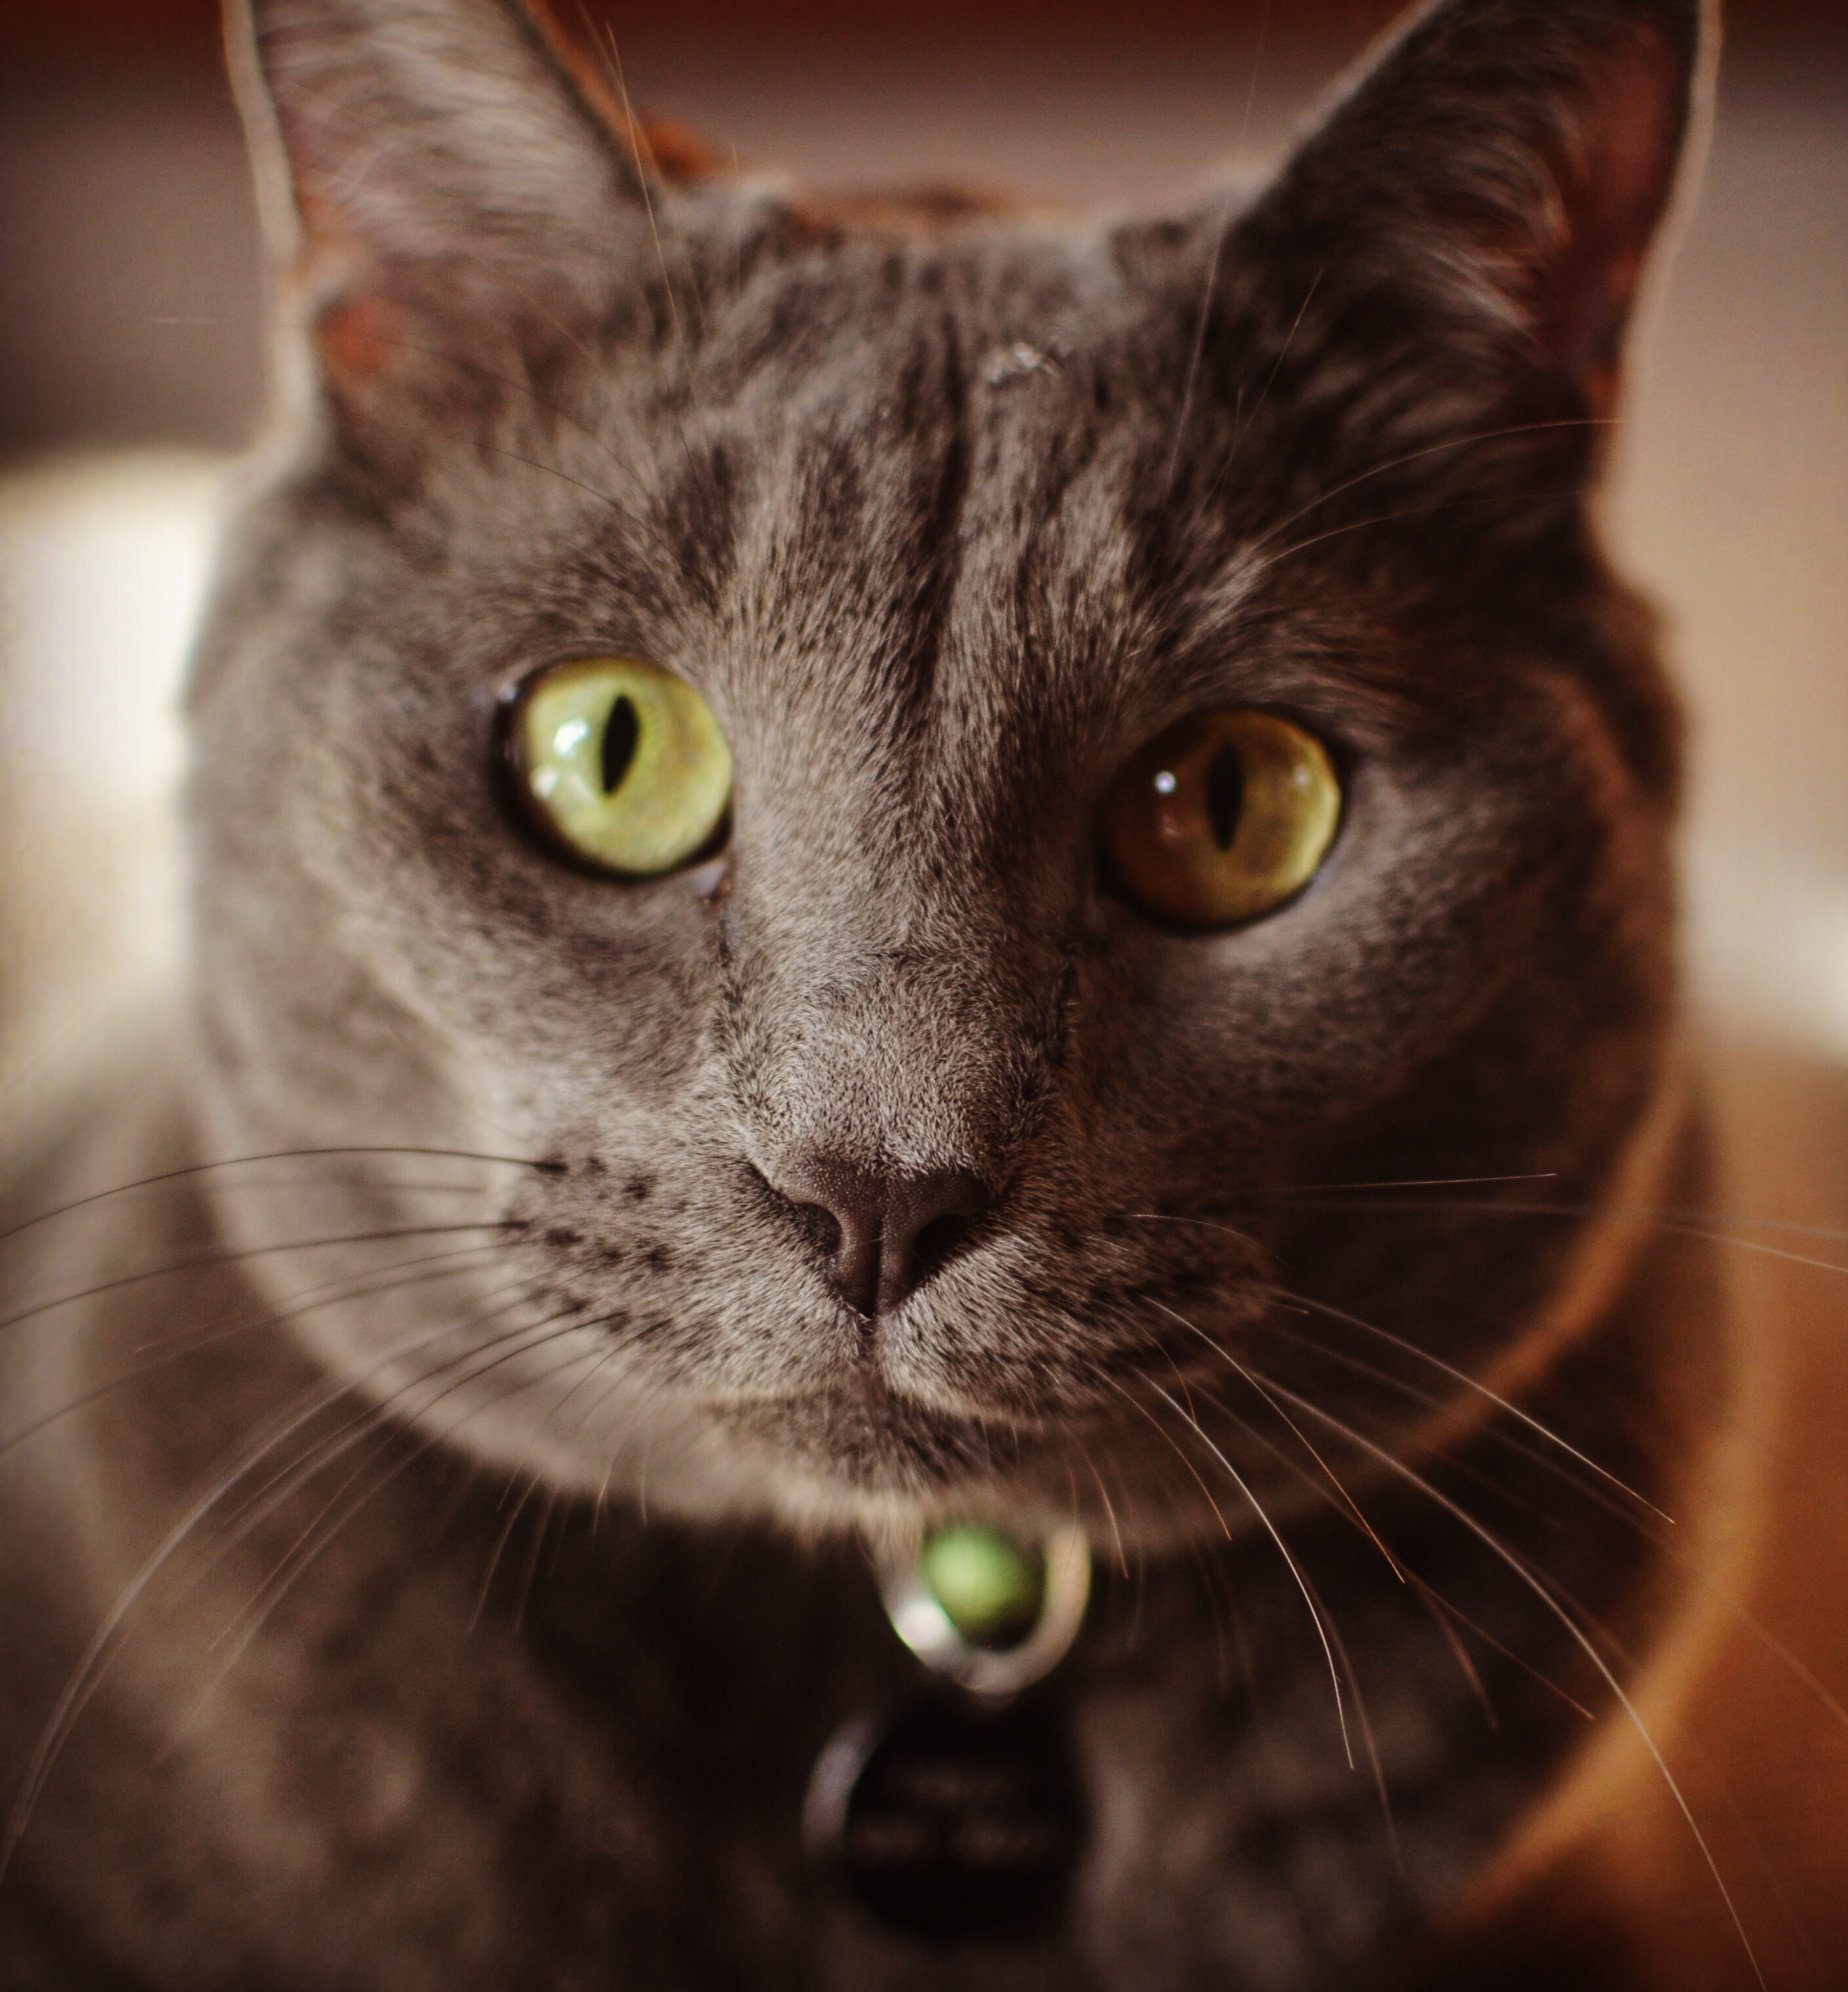
cat, mammal, fauna, close up, nose, whiskers, snout, vertebrate, burmese, european shorthair, small to medium sized cats, cat like mammal, domestic short haired cat